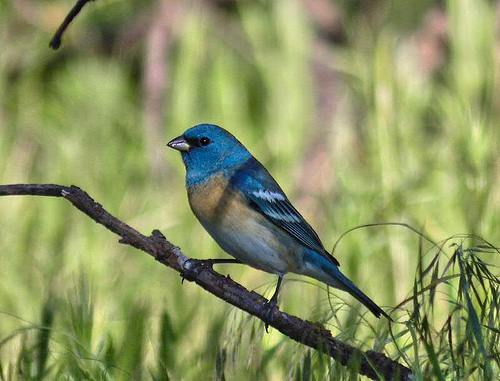
this bird has brilliant blue feathers and a short flat beak.
a small bird with a bright blue crown and body accented with bronze color on the sides.
the blue bird has a white belly with a black eye and a small grey beak.
this small bird has blue and tan feathers and a tiny beak.
a blue bird with a light brown and white breast, with black tarsus and feet.
this blue bird has a small, thick, pointed beak and a light brown breast.
the bird has a light blue head with blue and grey wings, and a white belly.
this particular bird has a belly that is blue and tan with blue wings and a blue head
this bird is blue, black, white and brown in color, with a black beak.
the bird is small with a pointed bill, blue back and head and a brown to white breast.
Species: Lazuli Bunting